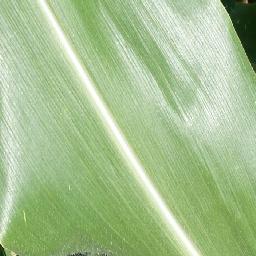
Label: Corn_(Maize)___Healthy